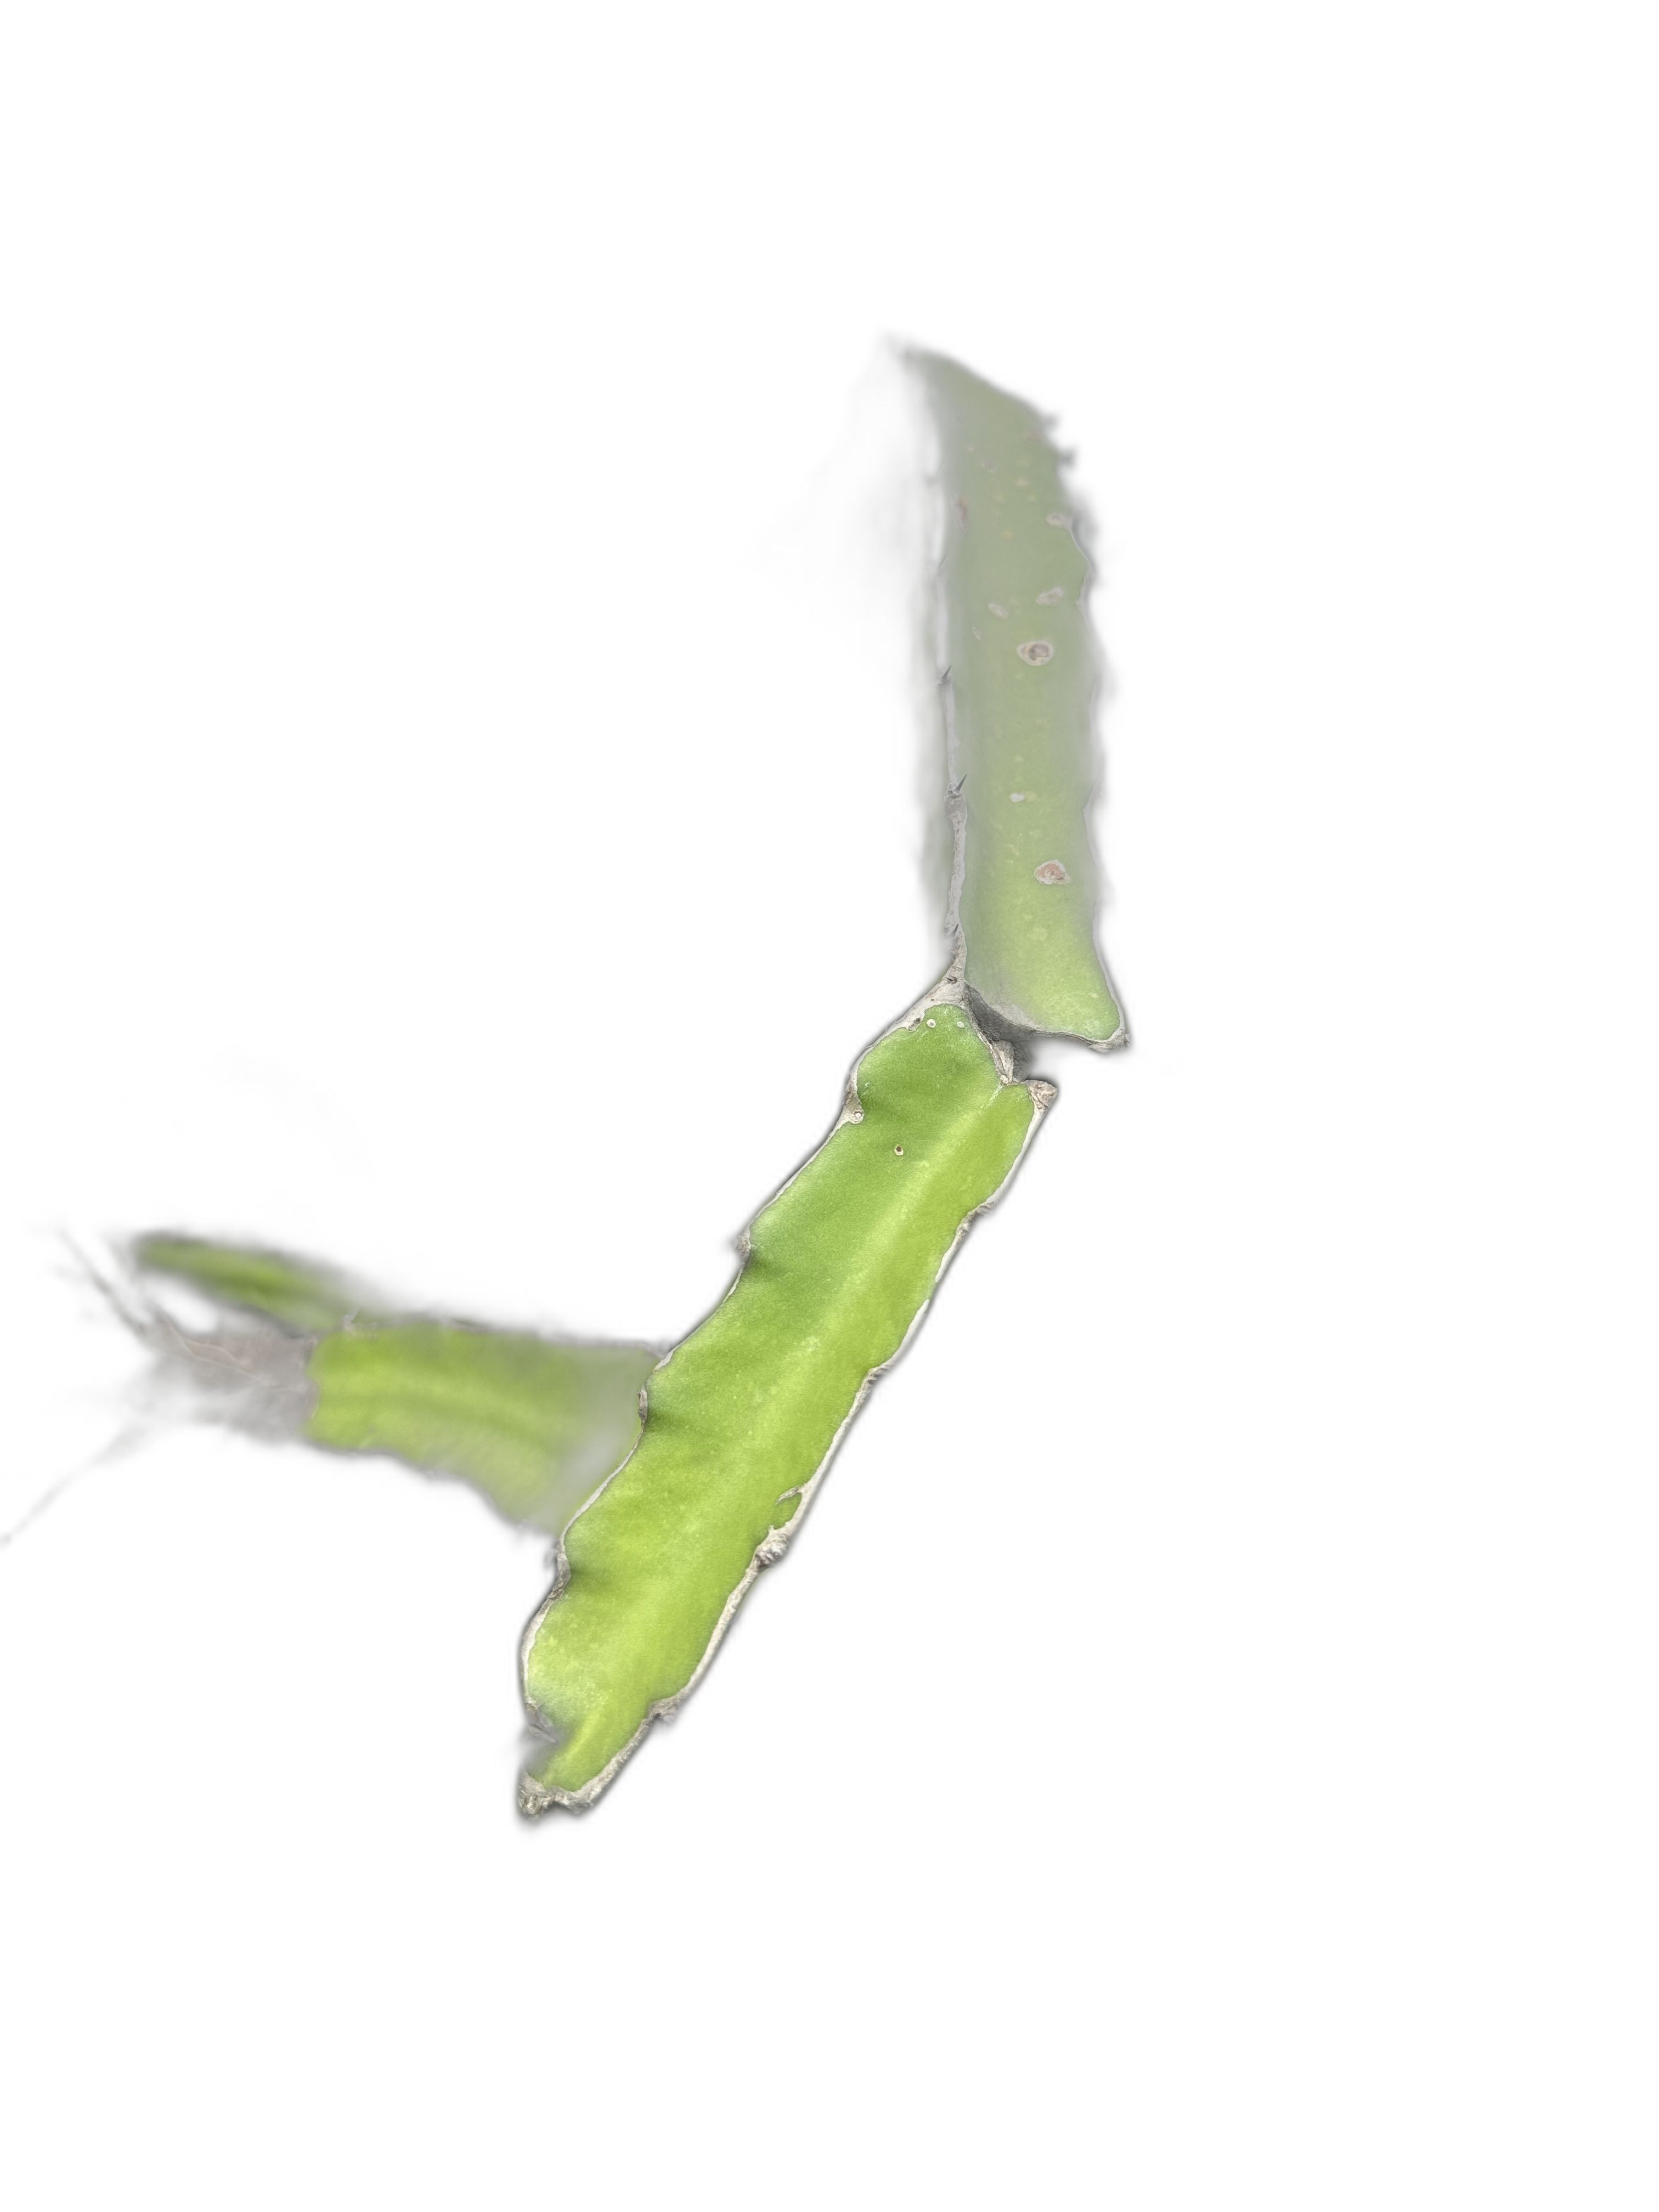
Label: Good leaf